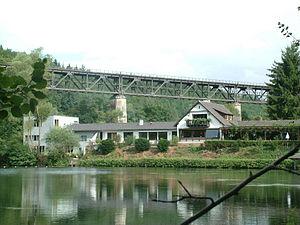
La Eistalbahn est une ligne de chemin de fer allemande traversant le Pfälzerwald et reliant ainsi Grünstadt à Enkenbach via Eisenberg. Entre la halte de l’Eiswoog et Enkenbach, la ligne est actuellement neutralisée. Entre Grünstadt et Ramsen, il y a un service voyageurs qui est prolongé les samedis, dimanches et jours fériés jusqu'à la halte de l’Eiswoog.